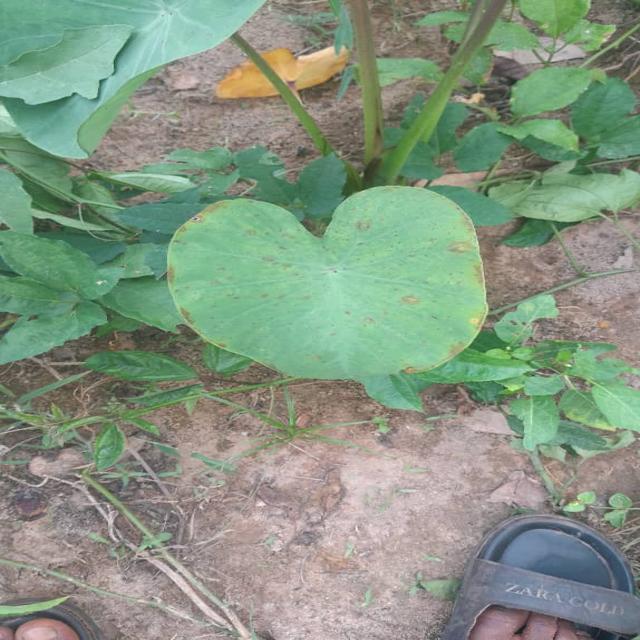
Label: Early_Blight